Edwidge Danticat

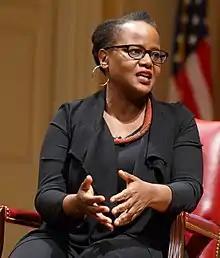
Speaking, 2019

Three themes are prominent in various analyses of Edwidge Danticat's work: national identity, mother-daughter relationships, and diasporic politics.